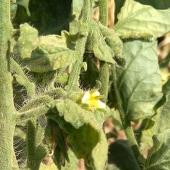
Crop: Tomato
Condition: virosis-d